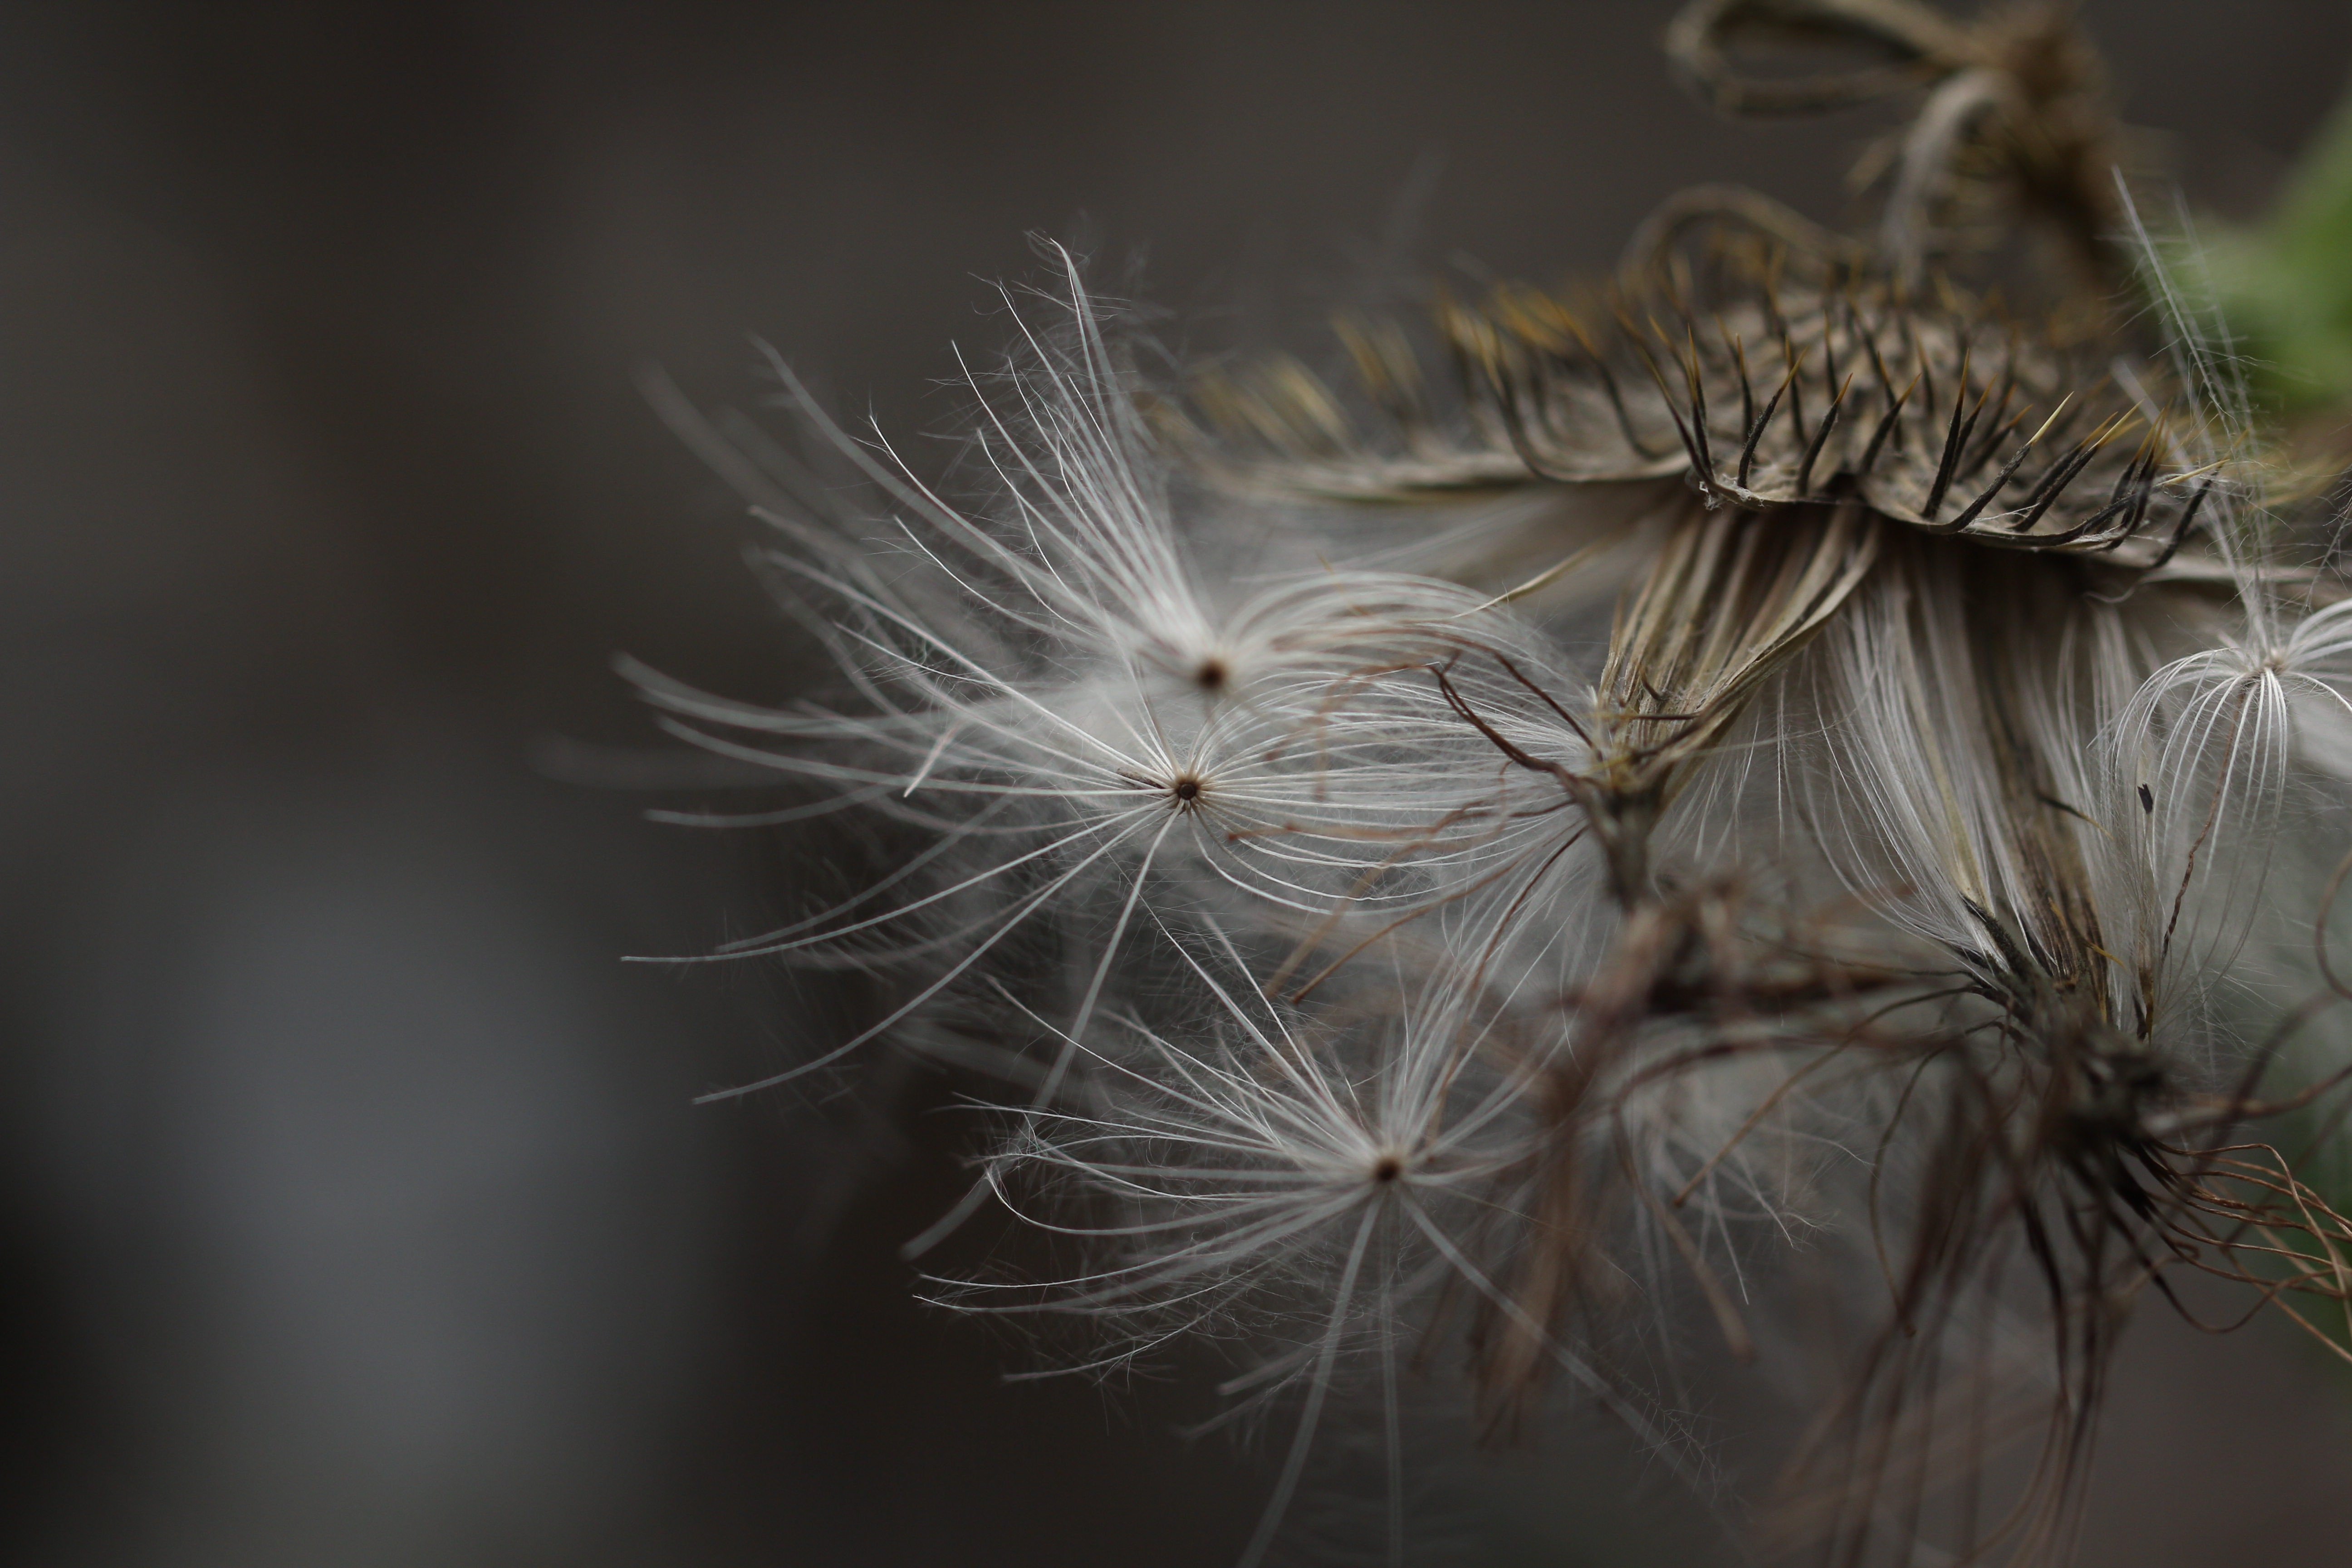
nature, grass, branch, plant, field, farm, photography, meadow, dandelion, stem, texture, leaf, fall, flower, thorn, dry, allergy, ripe, wild, environment, pattern, fluffy, herb, crop, grow, smooth, autumn, botany, agriculture, dead, flora, season, material, twig, wildflower, weed, textured, close up, textile, outside, september, background, grassland, thistle, sphere, raw, november, october, cotton, bud, pure, softness, organic, cultivated, macro photography, flowering plant, daisy family, uncultivated, grass family, land plant, thorns spines and prickles